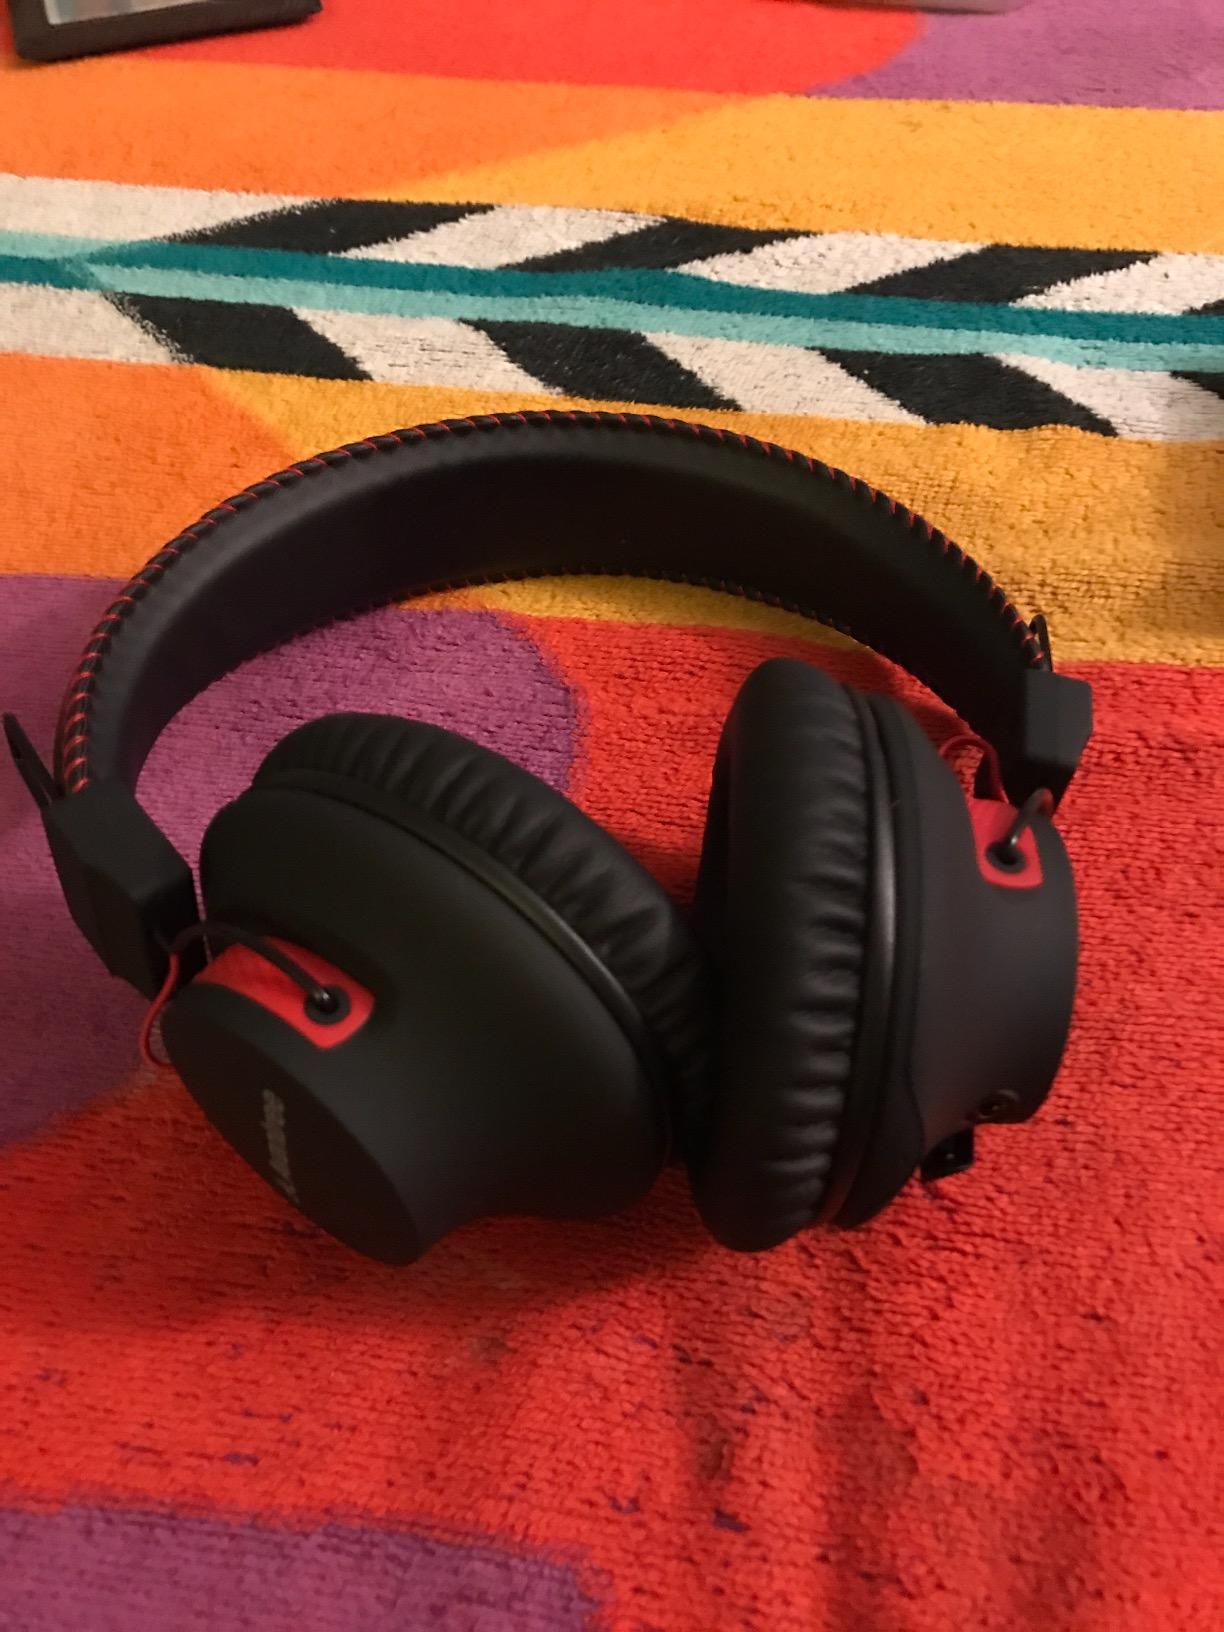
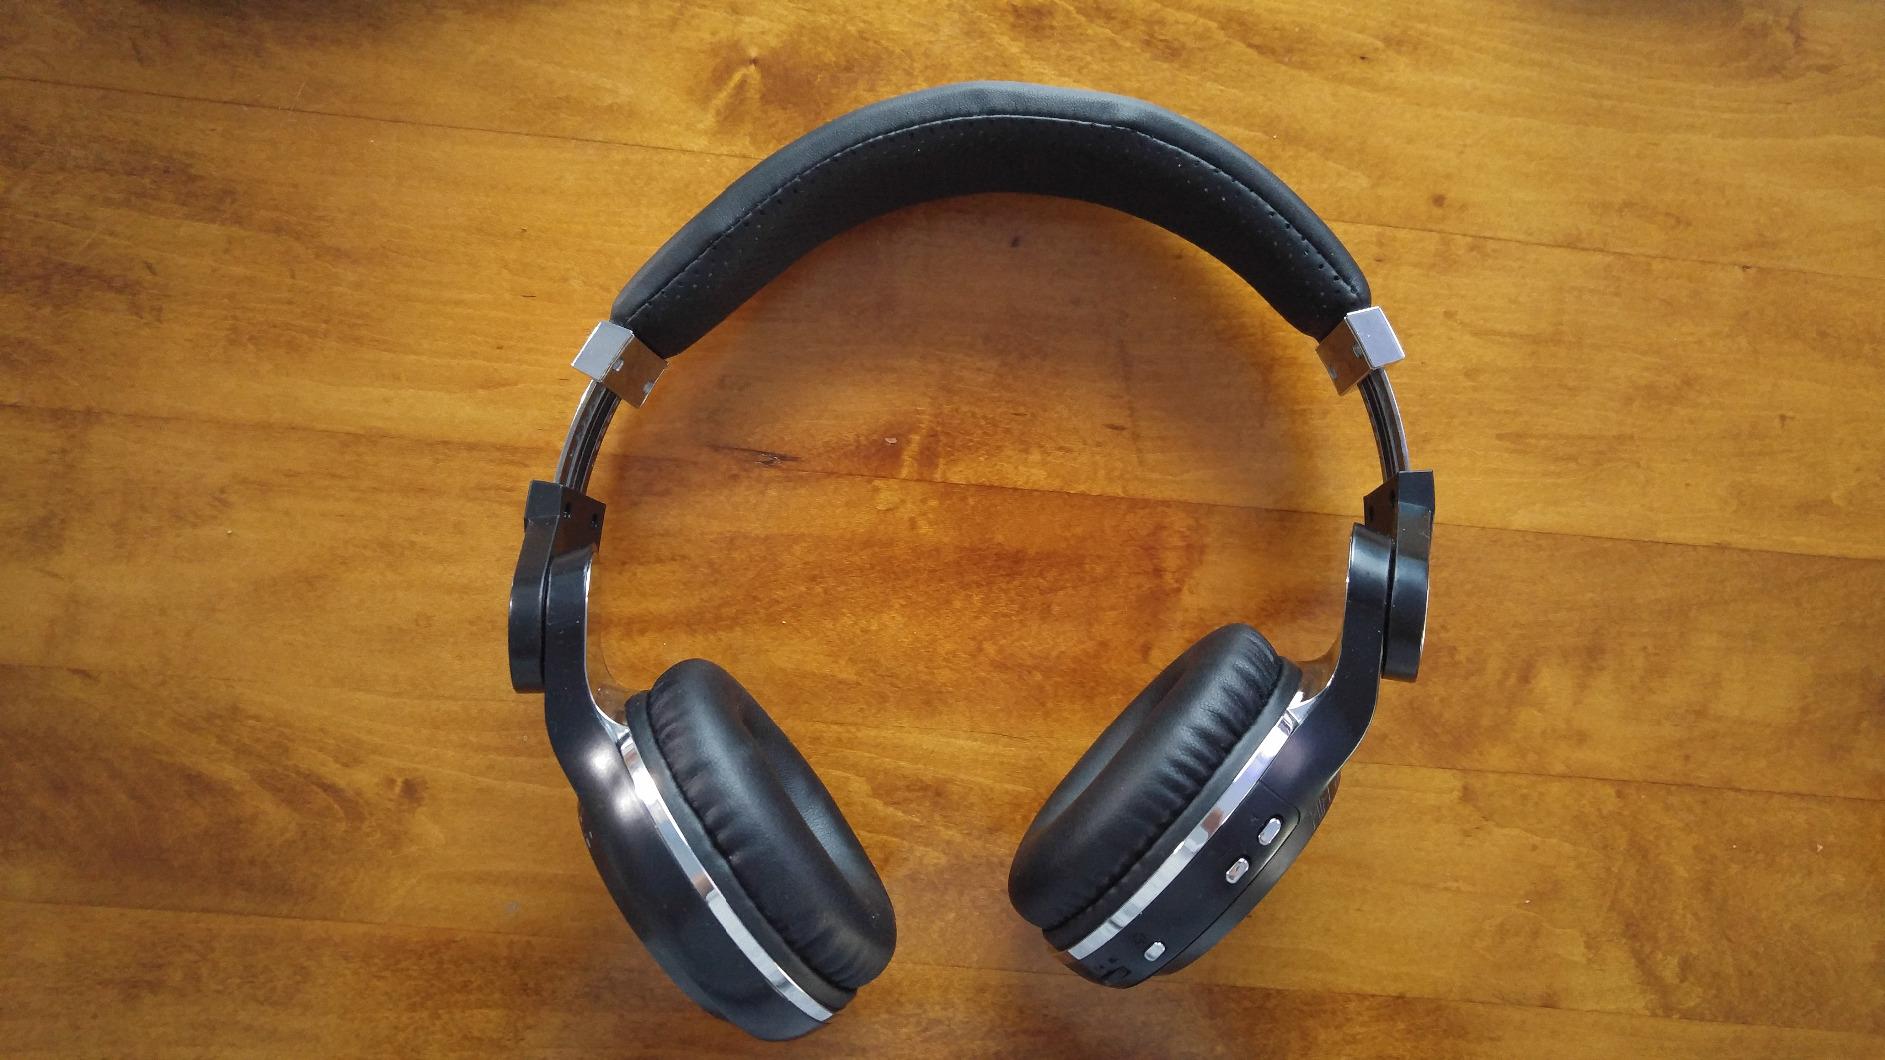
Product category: headphones
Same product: no